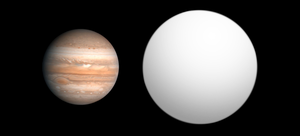
2M1207 b, de son nom complet 2MASSW J1207334−393254 b, est une exoplanète en orbite autour de 2M1207 dans la constellation du Centaure, à environ 170 al de la Terre. Elle fait partie de l'association de TW Hydrae. C'est la première exoplanète à avoir été découverte par imagerie infrarouge, soit en 2004 au Very Large Telescope à l'Observatoire du Cerro Paranal au Chili par une équipe de l'Observatoire européen austral dirigée par Gaël Chauvin.